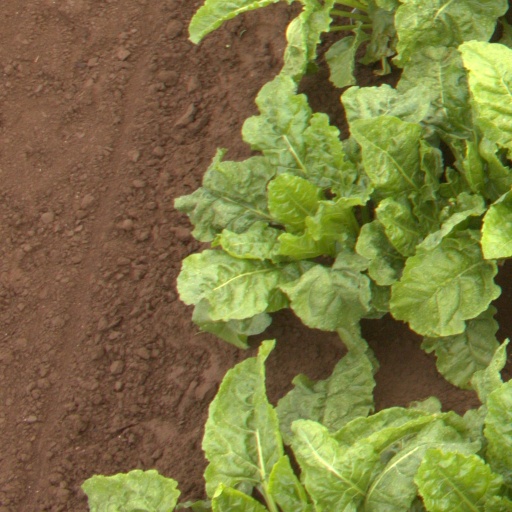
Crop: sugar beet